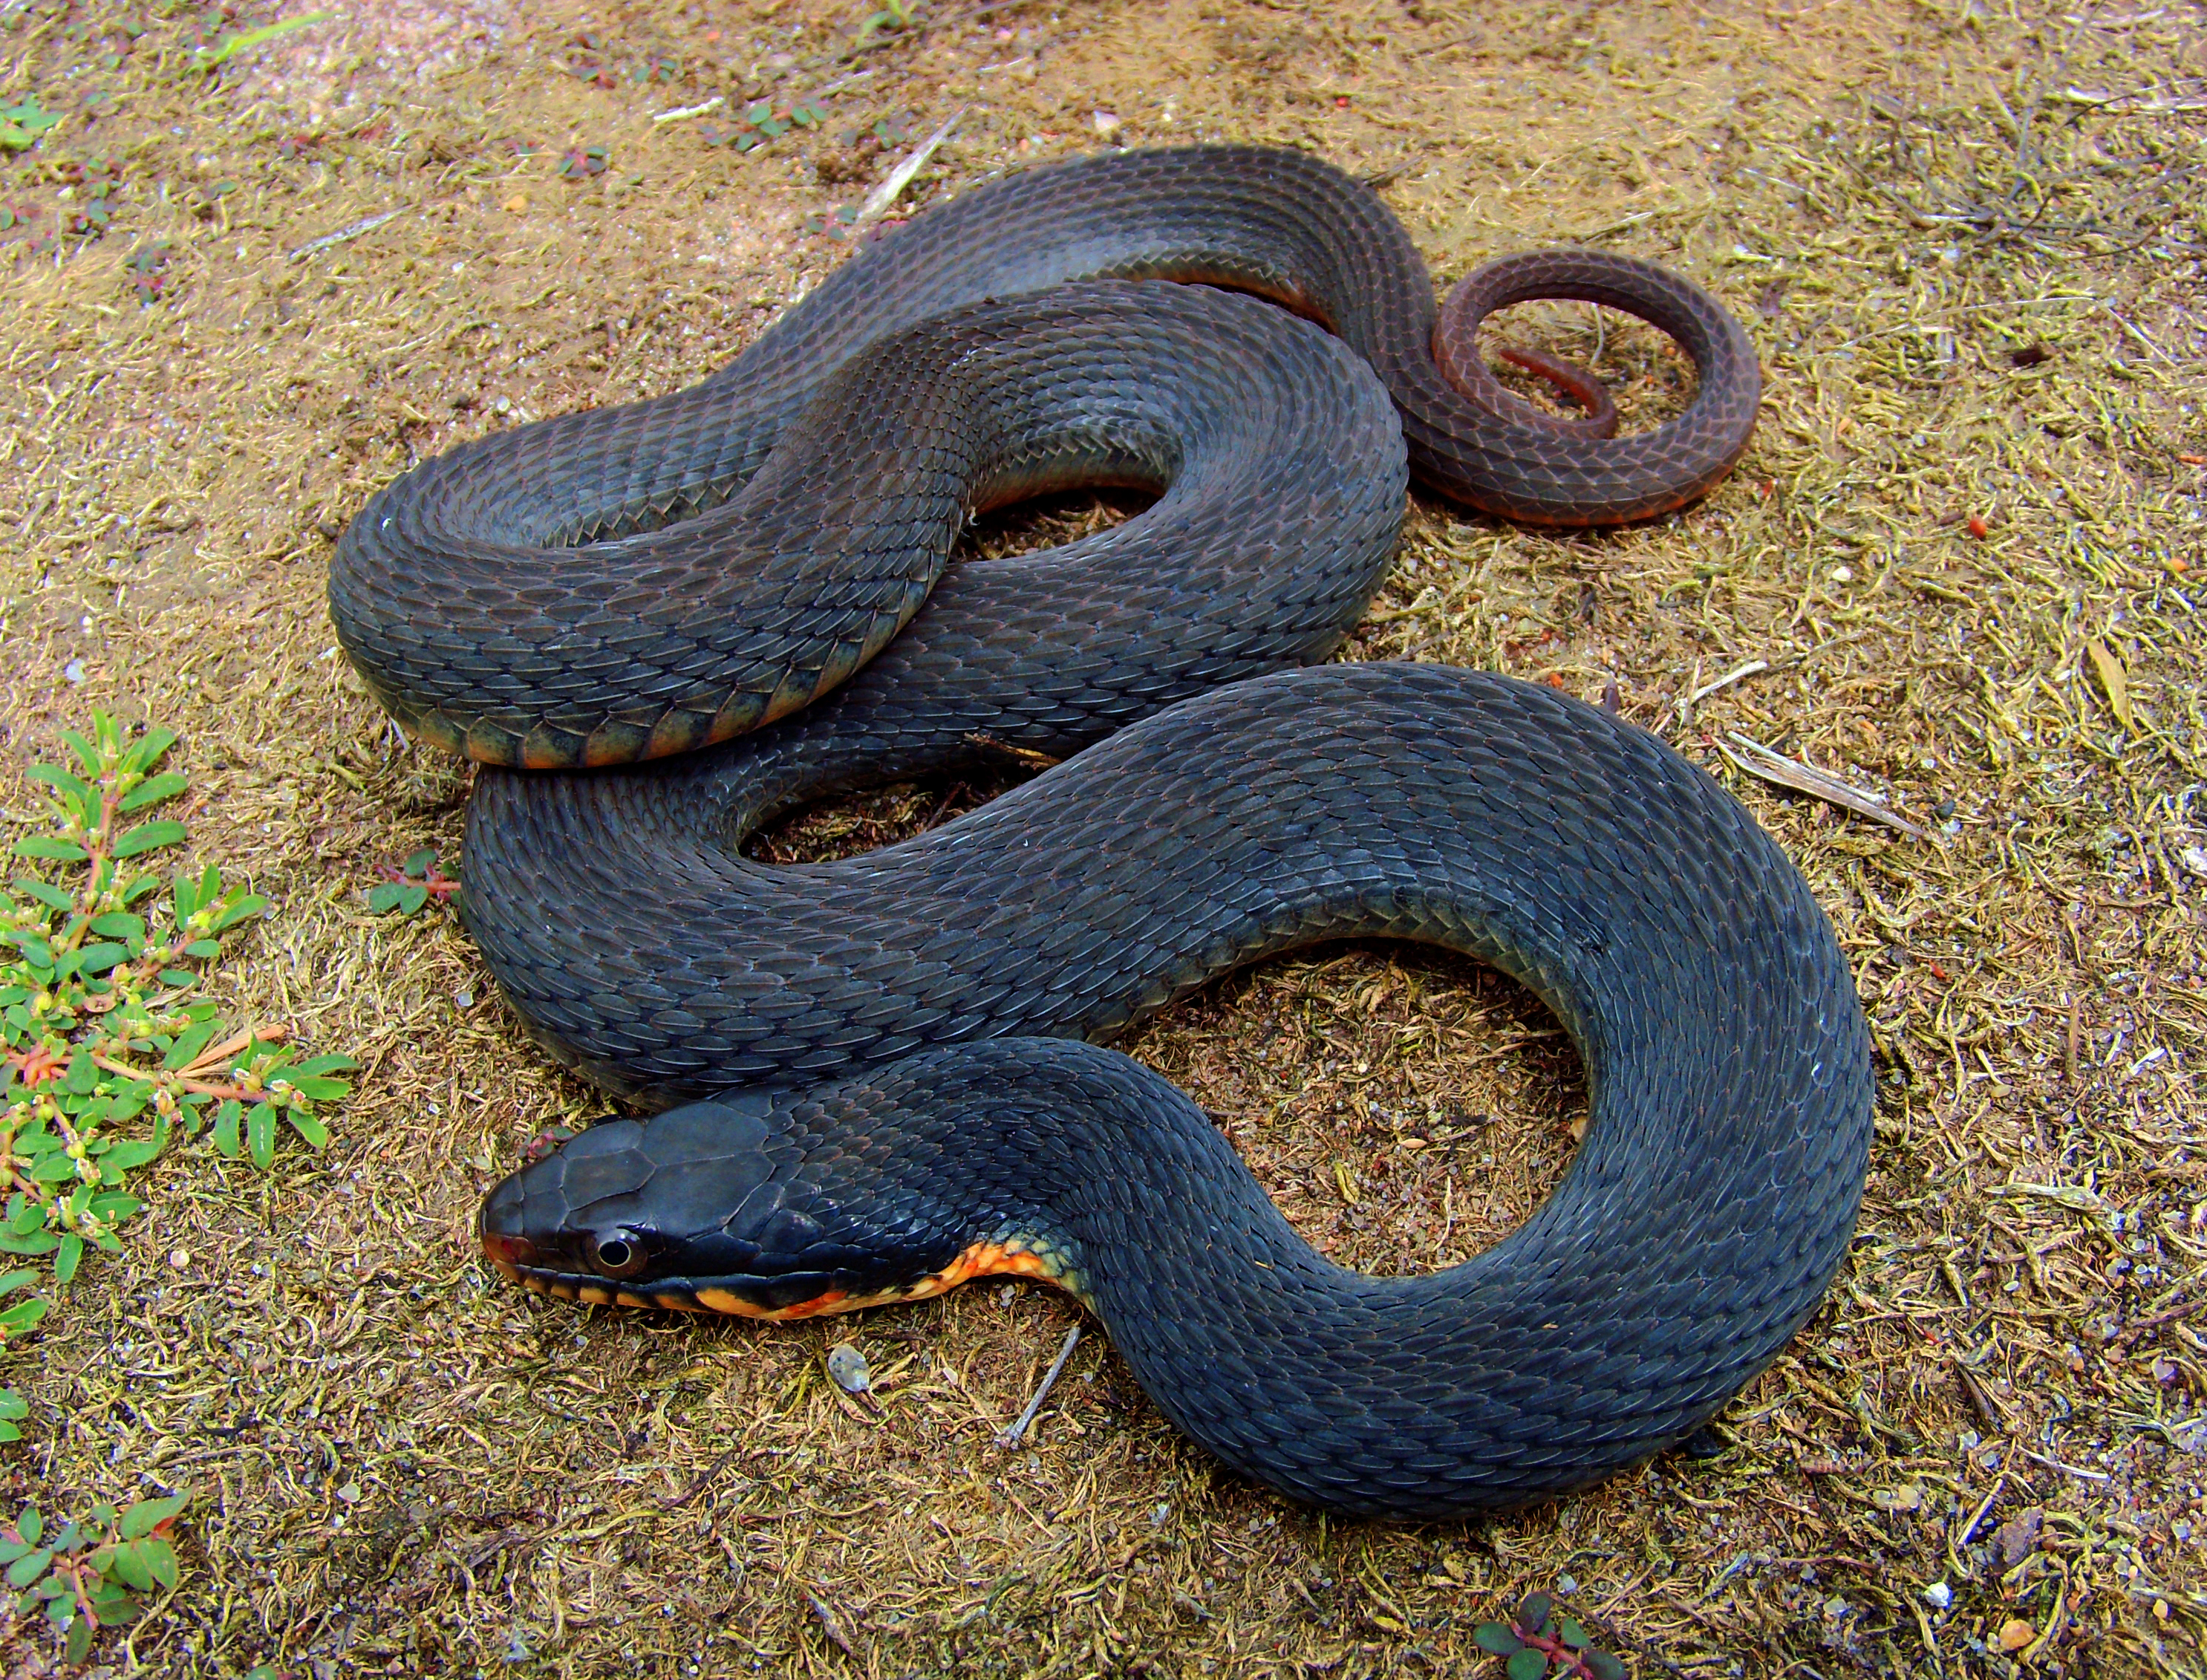
water, reptile, yellow, fauna, peter, snake, vertebrate, serpent, herp, herping, paplanus, peterpaplanus, nerodia, erythrogaster, flavigaster, bellied, garter snake, colubridae, sidewinder, scaled reptile, hognose snake